Eagle Investment Systems

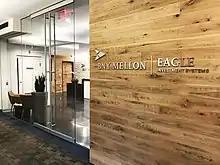
Eagle Investment Systems' Wellesley office, renovated in 2018.

Eagle was founded in 1989 as a consulting firm focused on financial technology. In 1996, Eagle launched Eagle PACE, the precursor to its current Data Management Solution, which was followed in 1999 by the launch of Eagle STAR (Eagle Straight-Through Accounting and Recordkeeping), its Accounting Solution. In 2000, Eagle was rebranded to its current name, Eagle Investment Systems.